Battle of Rodeo de Chacón

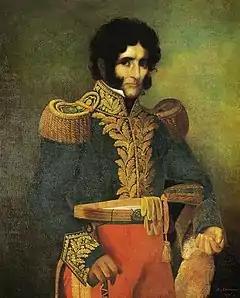
Facundo Quiroga in 1836

The civil war that broke out with the shooting of Manuel Dorrego by order of Juan Lavalle in Buenos Aires mostly took place in Córdoba Province, where the battles of San Roque, La Tablada and Oncativo were fought.